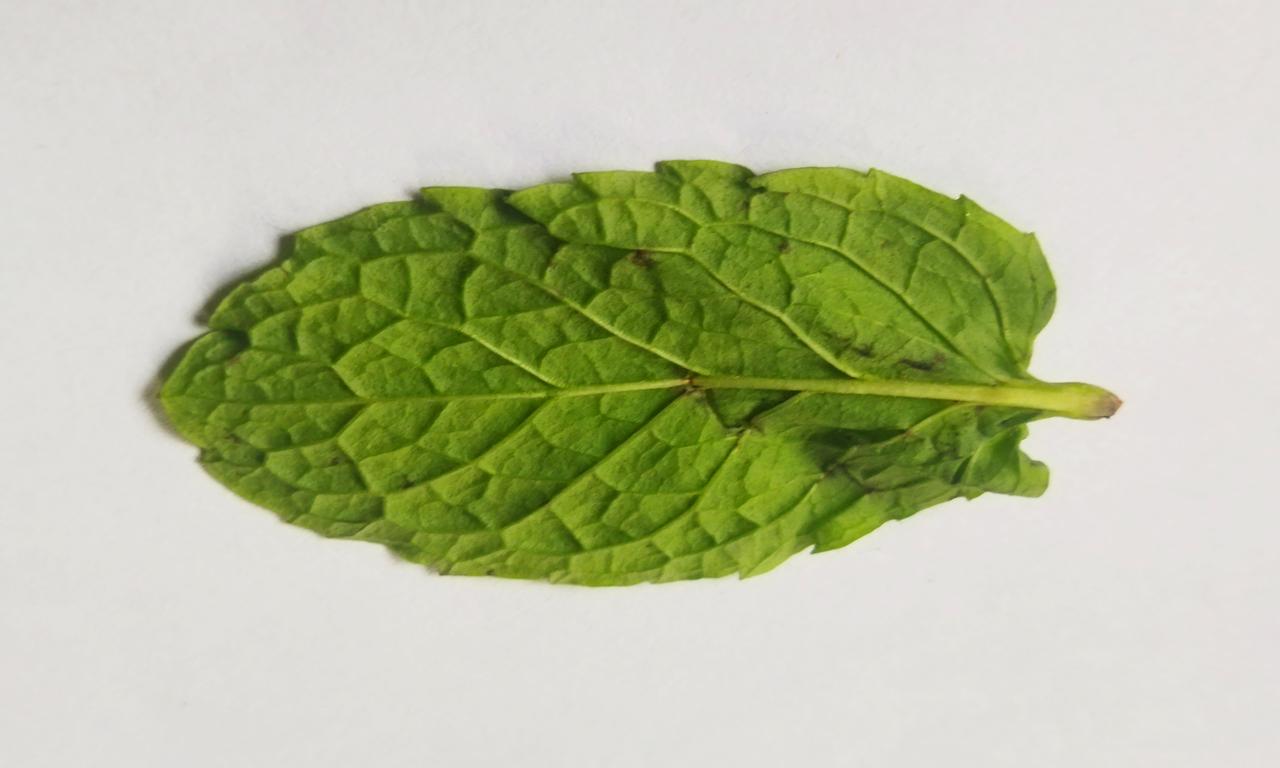
Label: Fresh